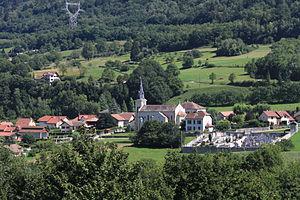
Saint-Maximin (Isère) vu depuis la Tour d'Avalon
Saint-Maximin est une commune française située dans le département de l'Isère en région Auvergne-Rhône-Alpes.